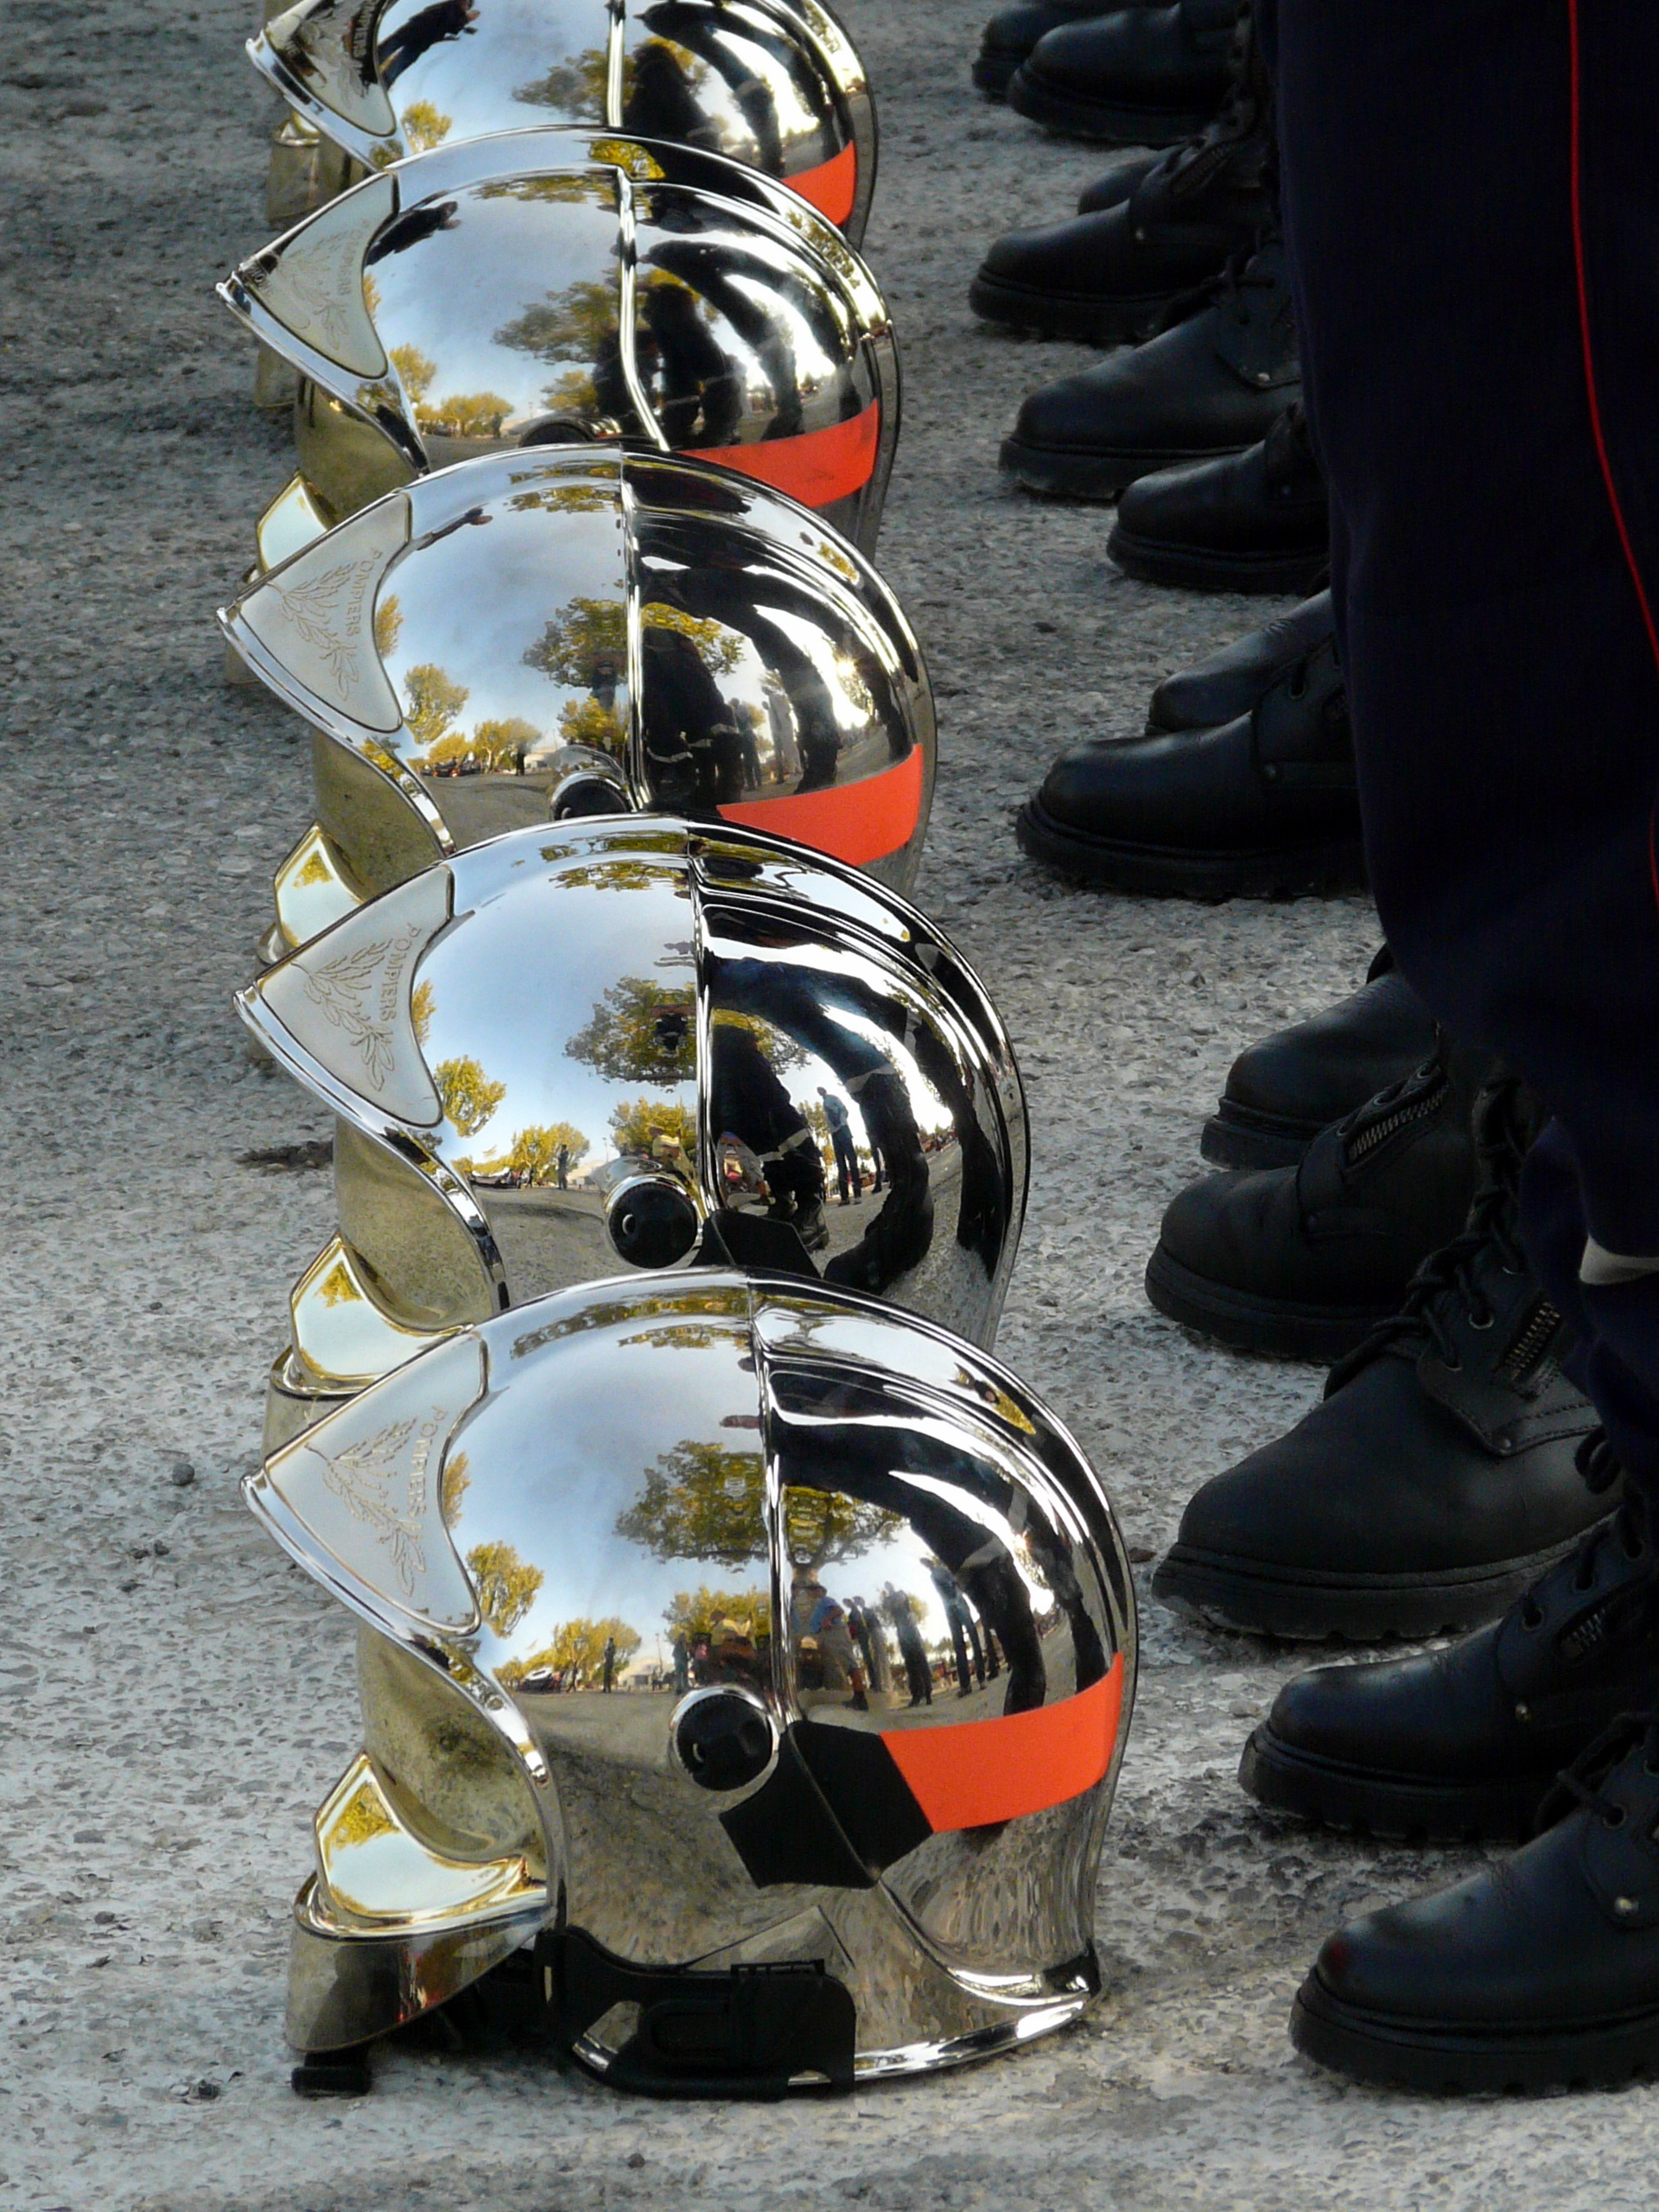
fire, clothing, sculpture, art, helmet, footwear, firefighter